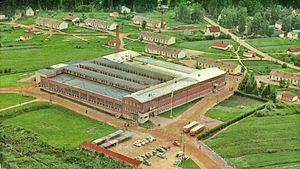
Valmet Corporation est une entreprise finlandaise spécialisée dans les équipements pour les industries de la pâte, du papier et de l'énergie.